Richmond station (Quebec)

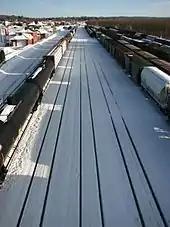
The St. Lawrence and Atlantic Railroad yard.

Those two railway companies became part of the newly formed Grand Trunk Railway in 1853, with the Richmond station located between the tracks at the junction of the lines.